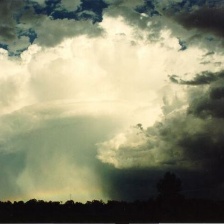
Cloud type: Cumulonimbus